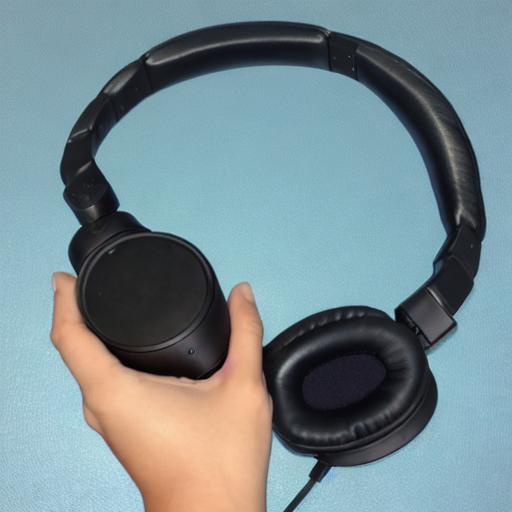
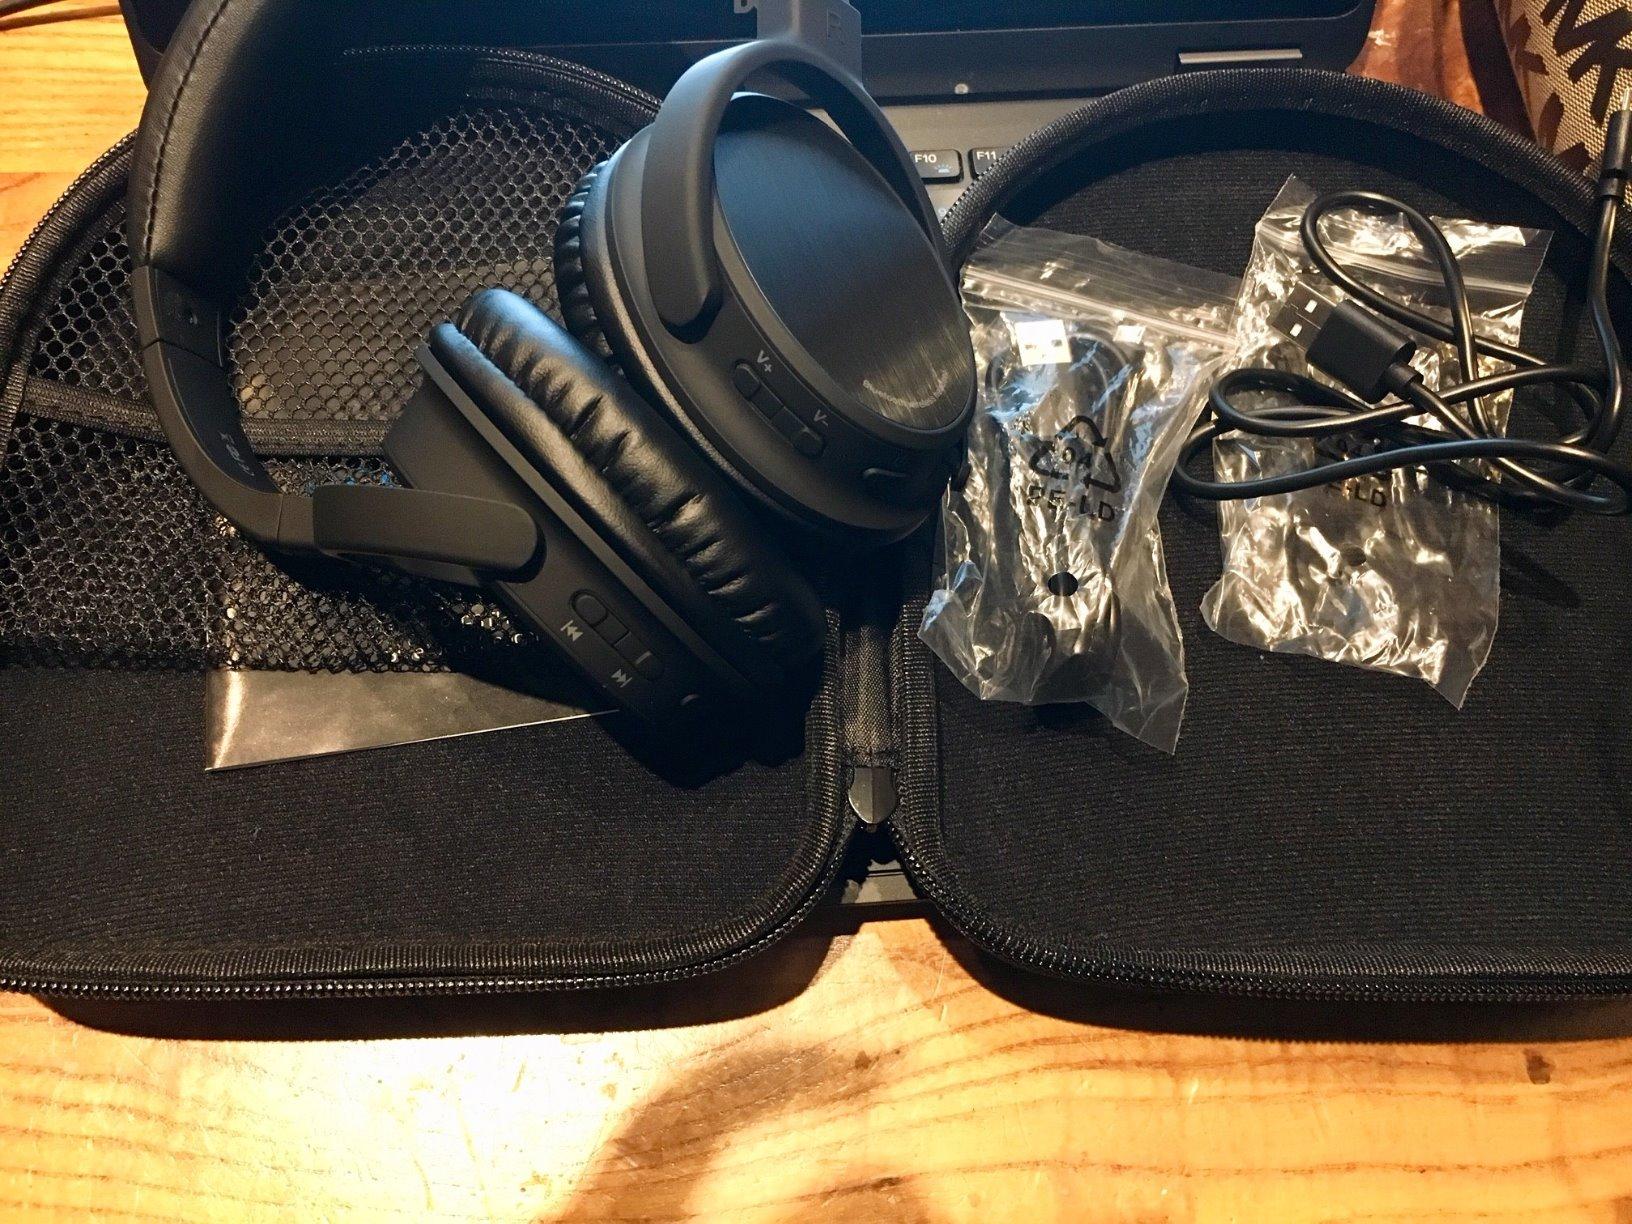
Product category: headphones
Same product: no